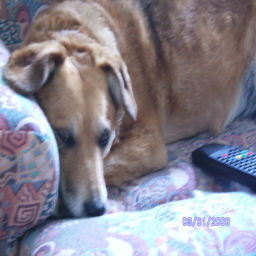
A brown dog sitting on a couch next to a remote.
A dog laying comfortably on a couch cushion.
a close up of a dog laying on a couch near a remote controller
A dog laying on a couch next to a remote.
A dog laying on a couch with a remote control